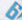
Number: 6